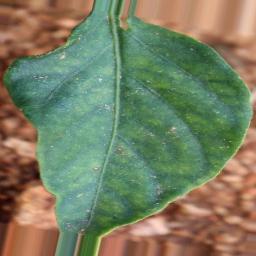
Label: nutritional